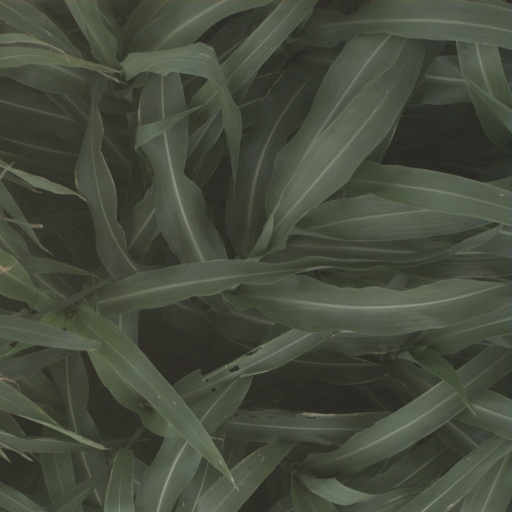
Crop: sorghum